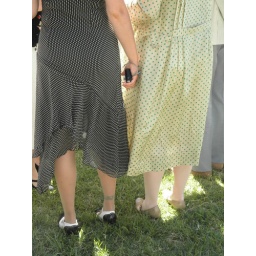
Oops! Was going for dress and shoes and caught camera. Sometimes difficult to get shots without cameras in them.